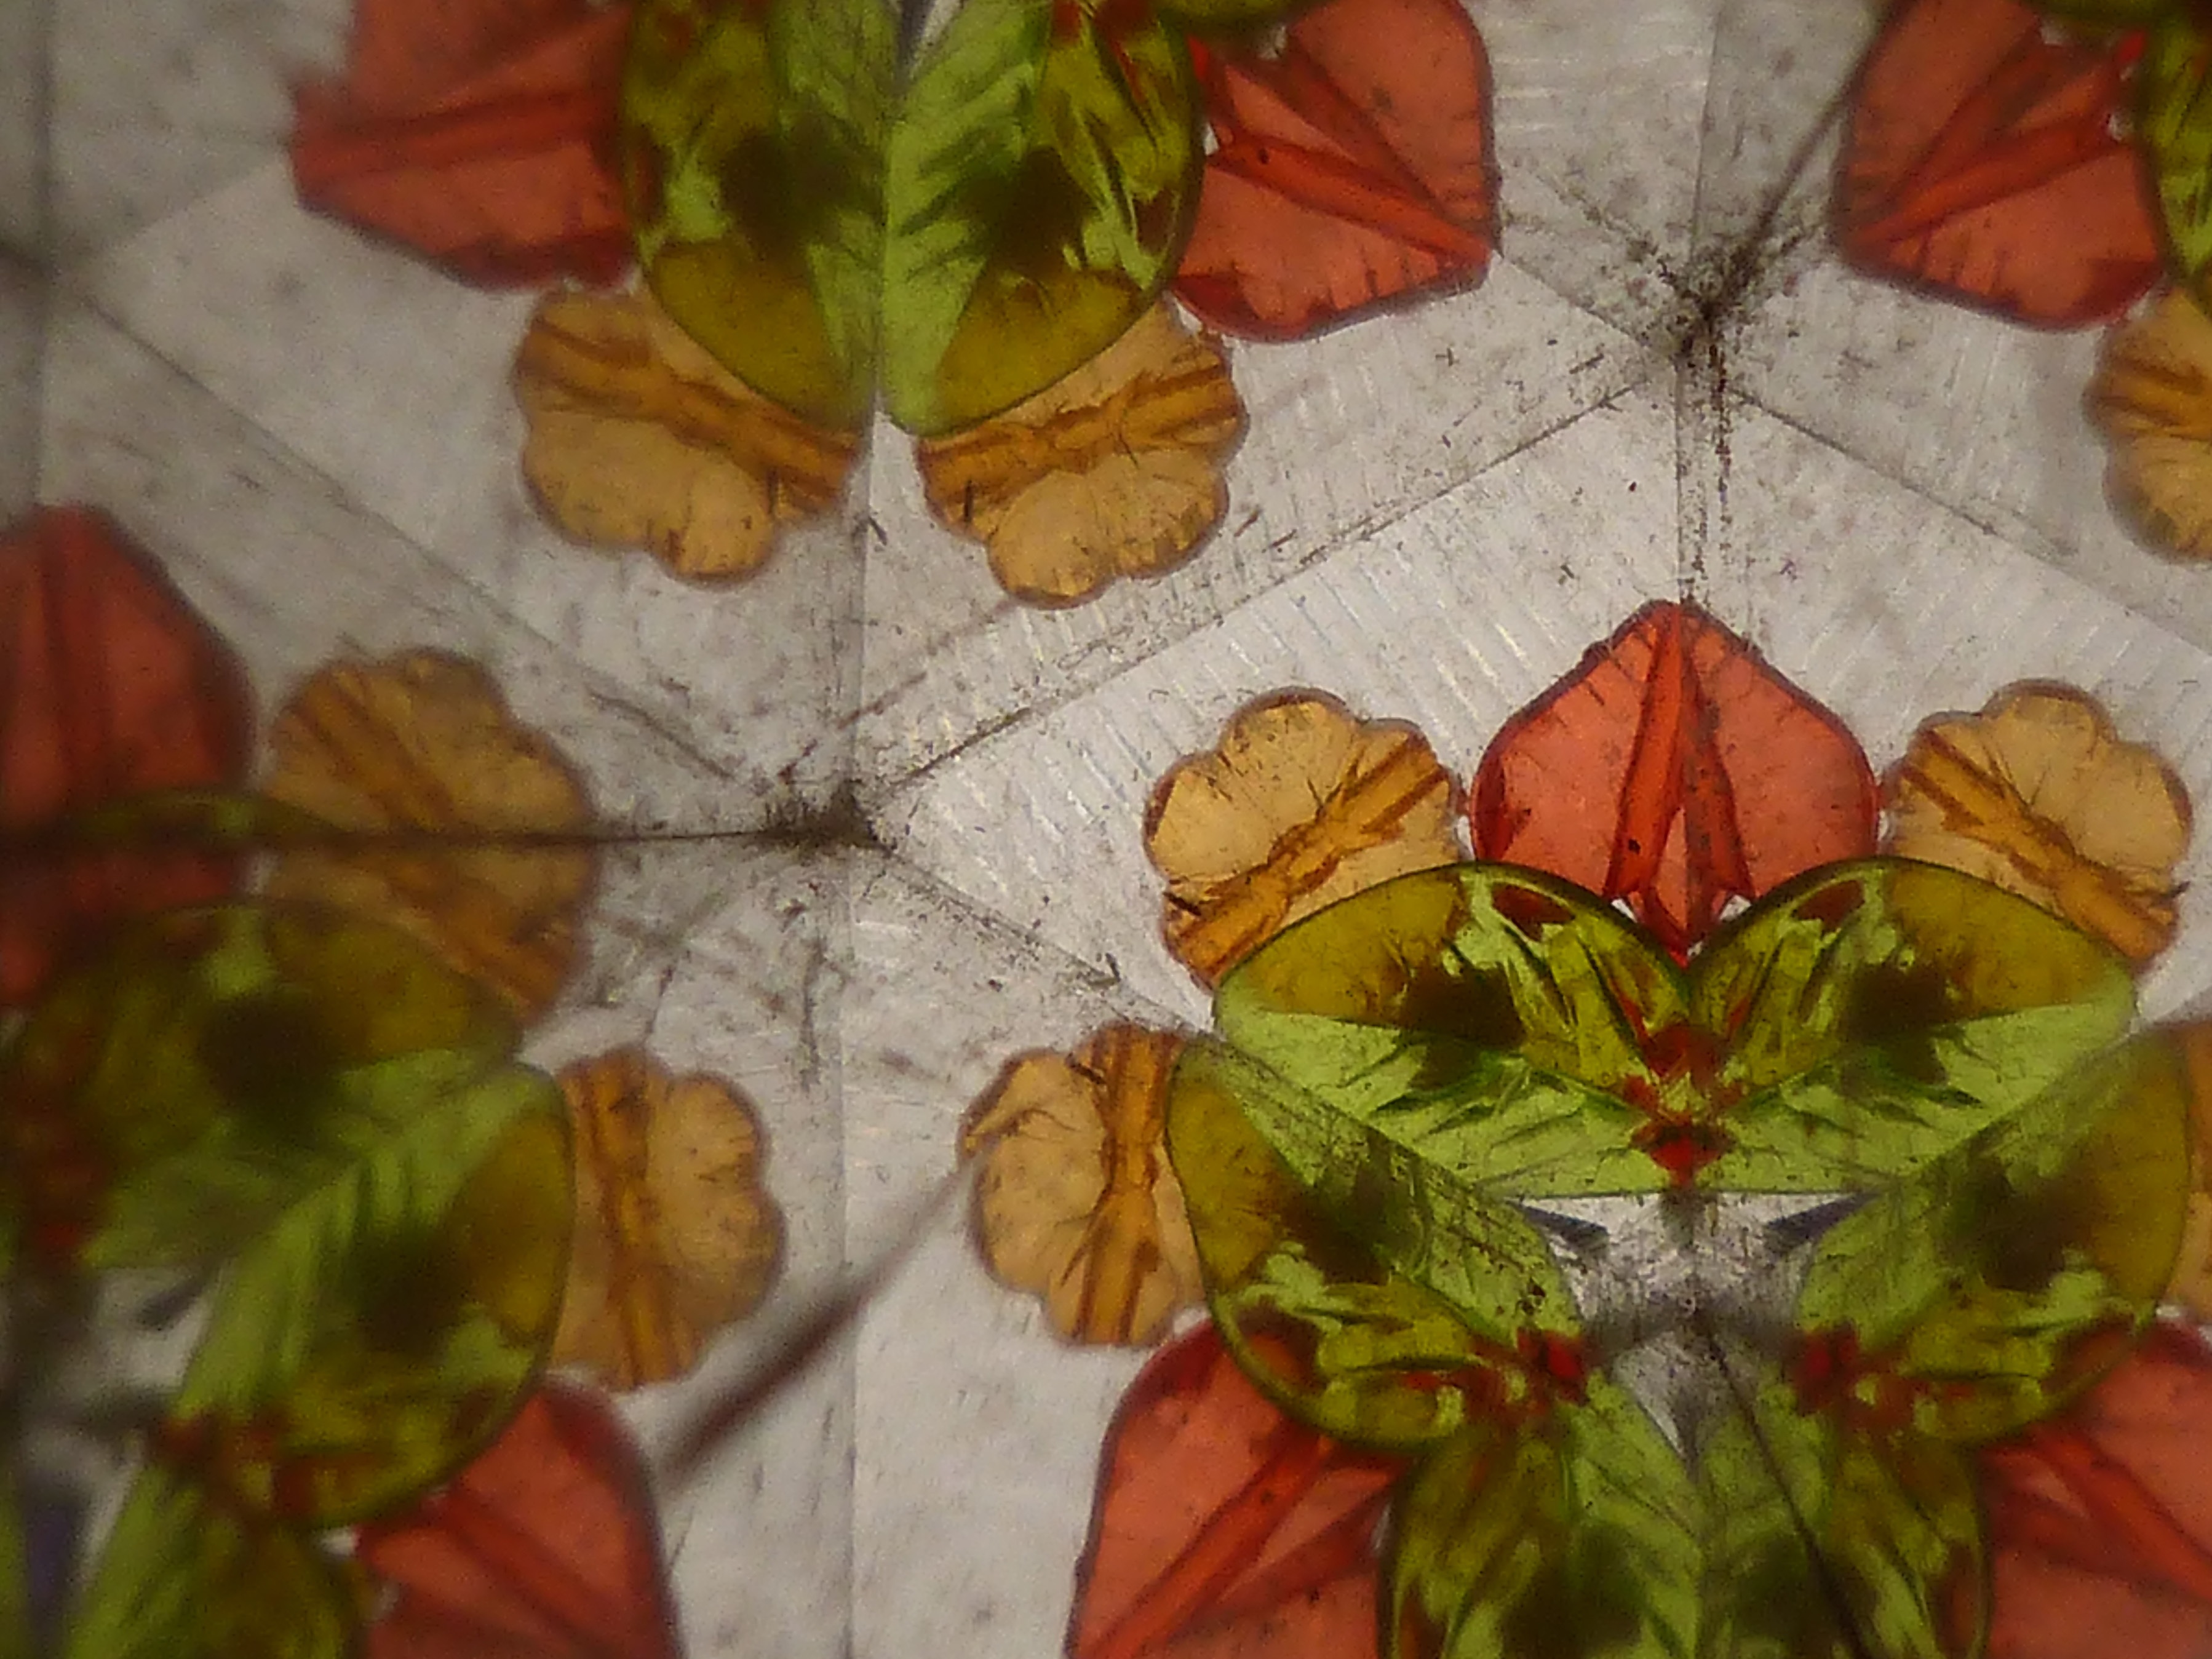
plant, leaf, flower, petal, food, reflection, produce, geometry, autumn, background, kaleidoscope, abstract image